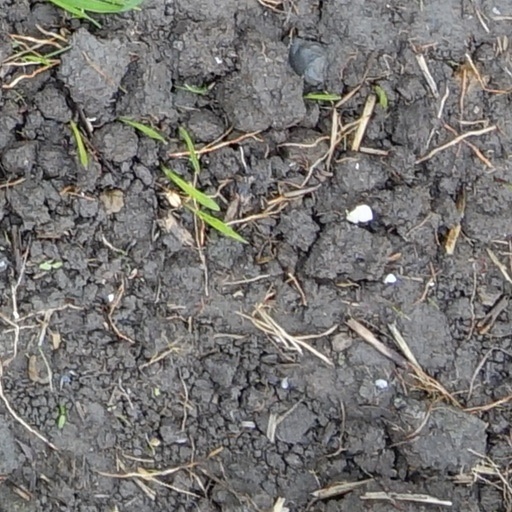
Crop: wheat